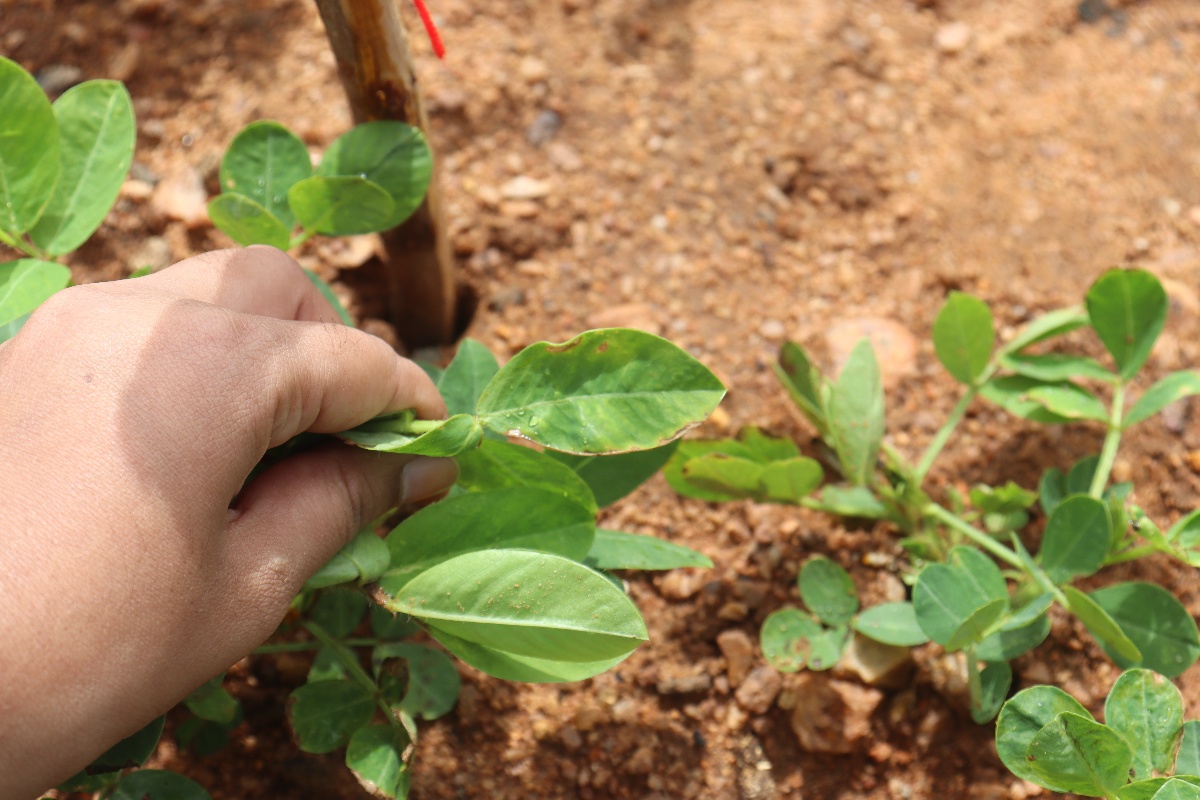
Label: healthy leaf